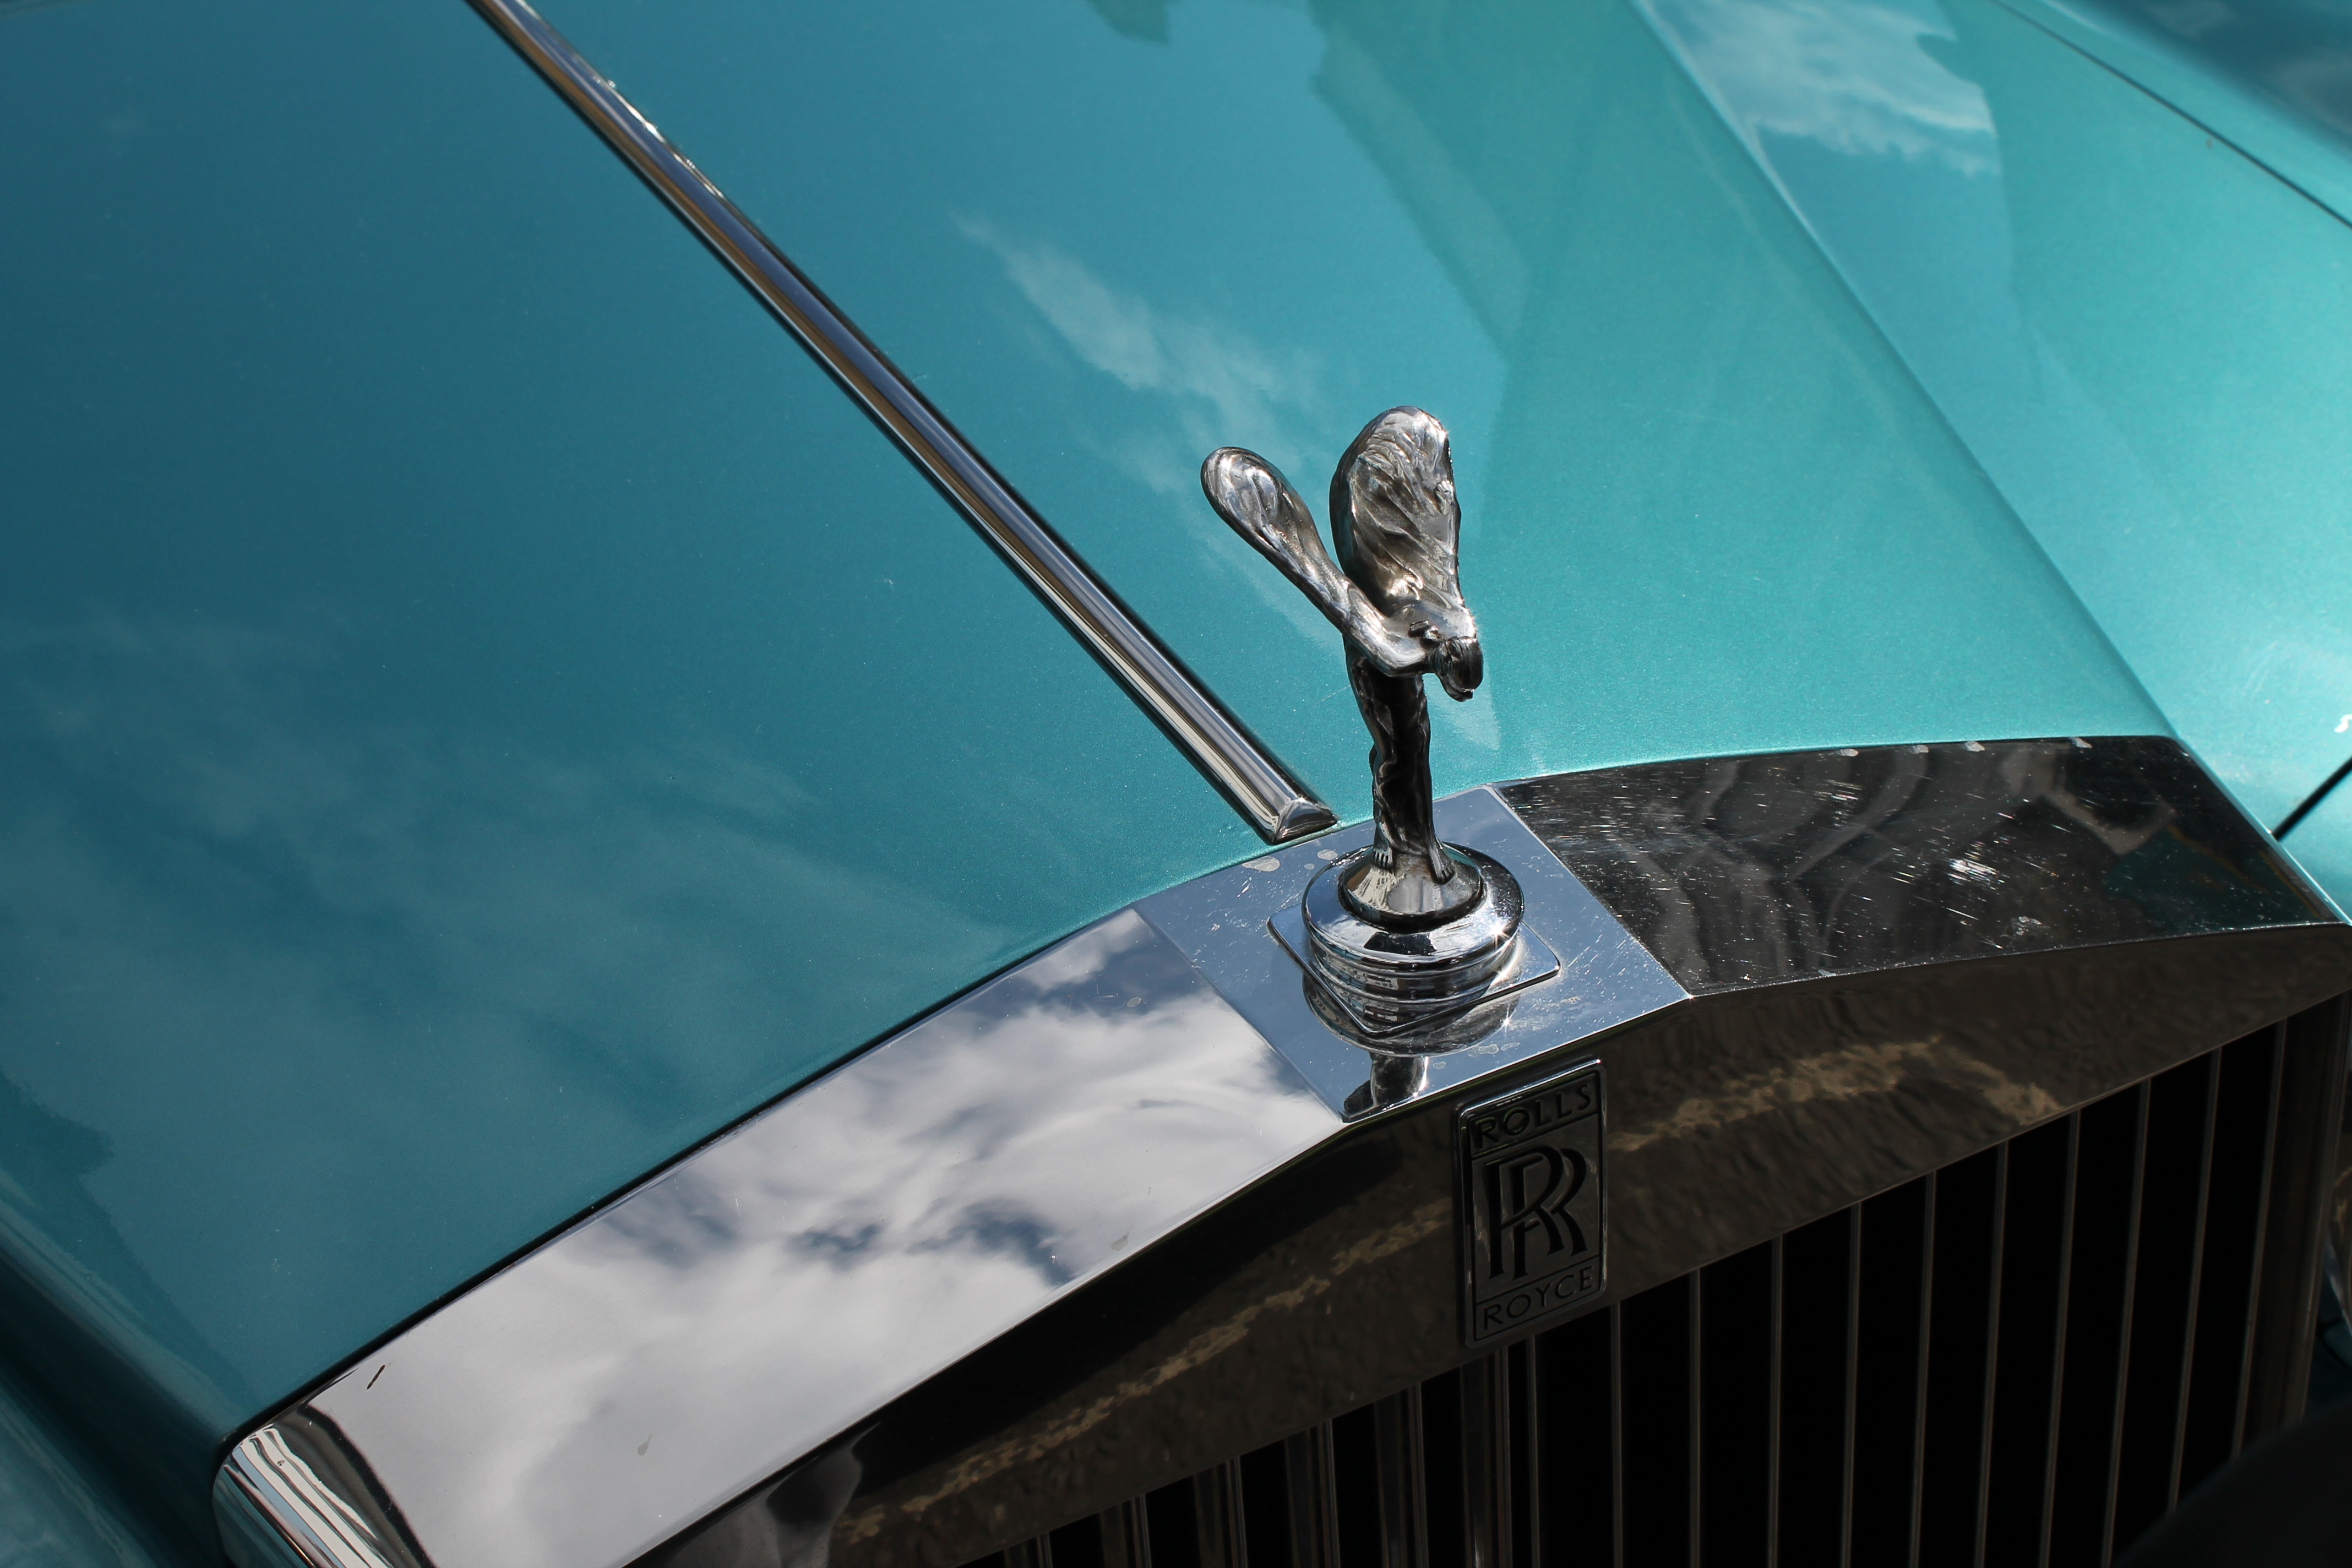
car, window, glass, vehicle, windshield, blue, rolls royce, logo, statuette